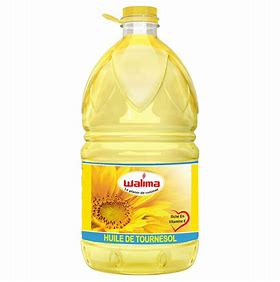
Waste category: plastic